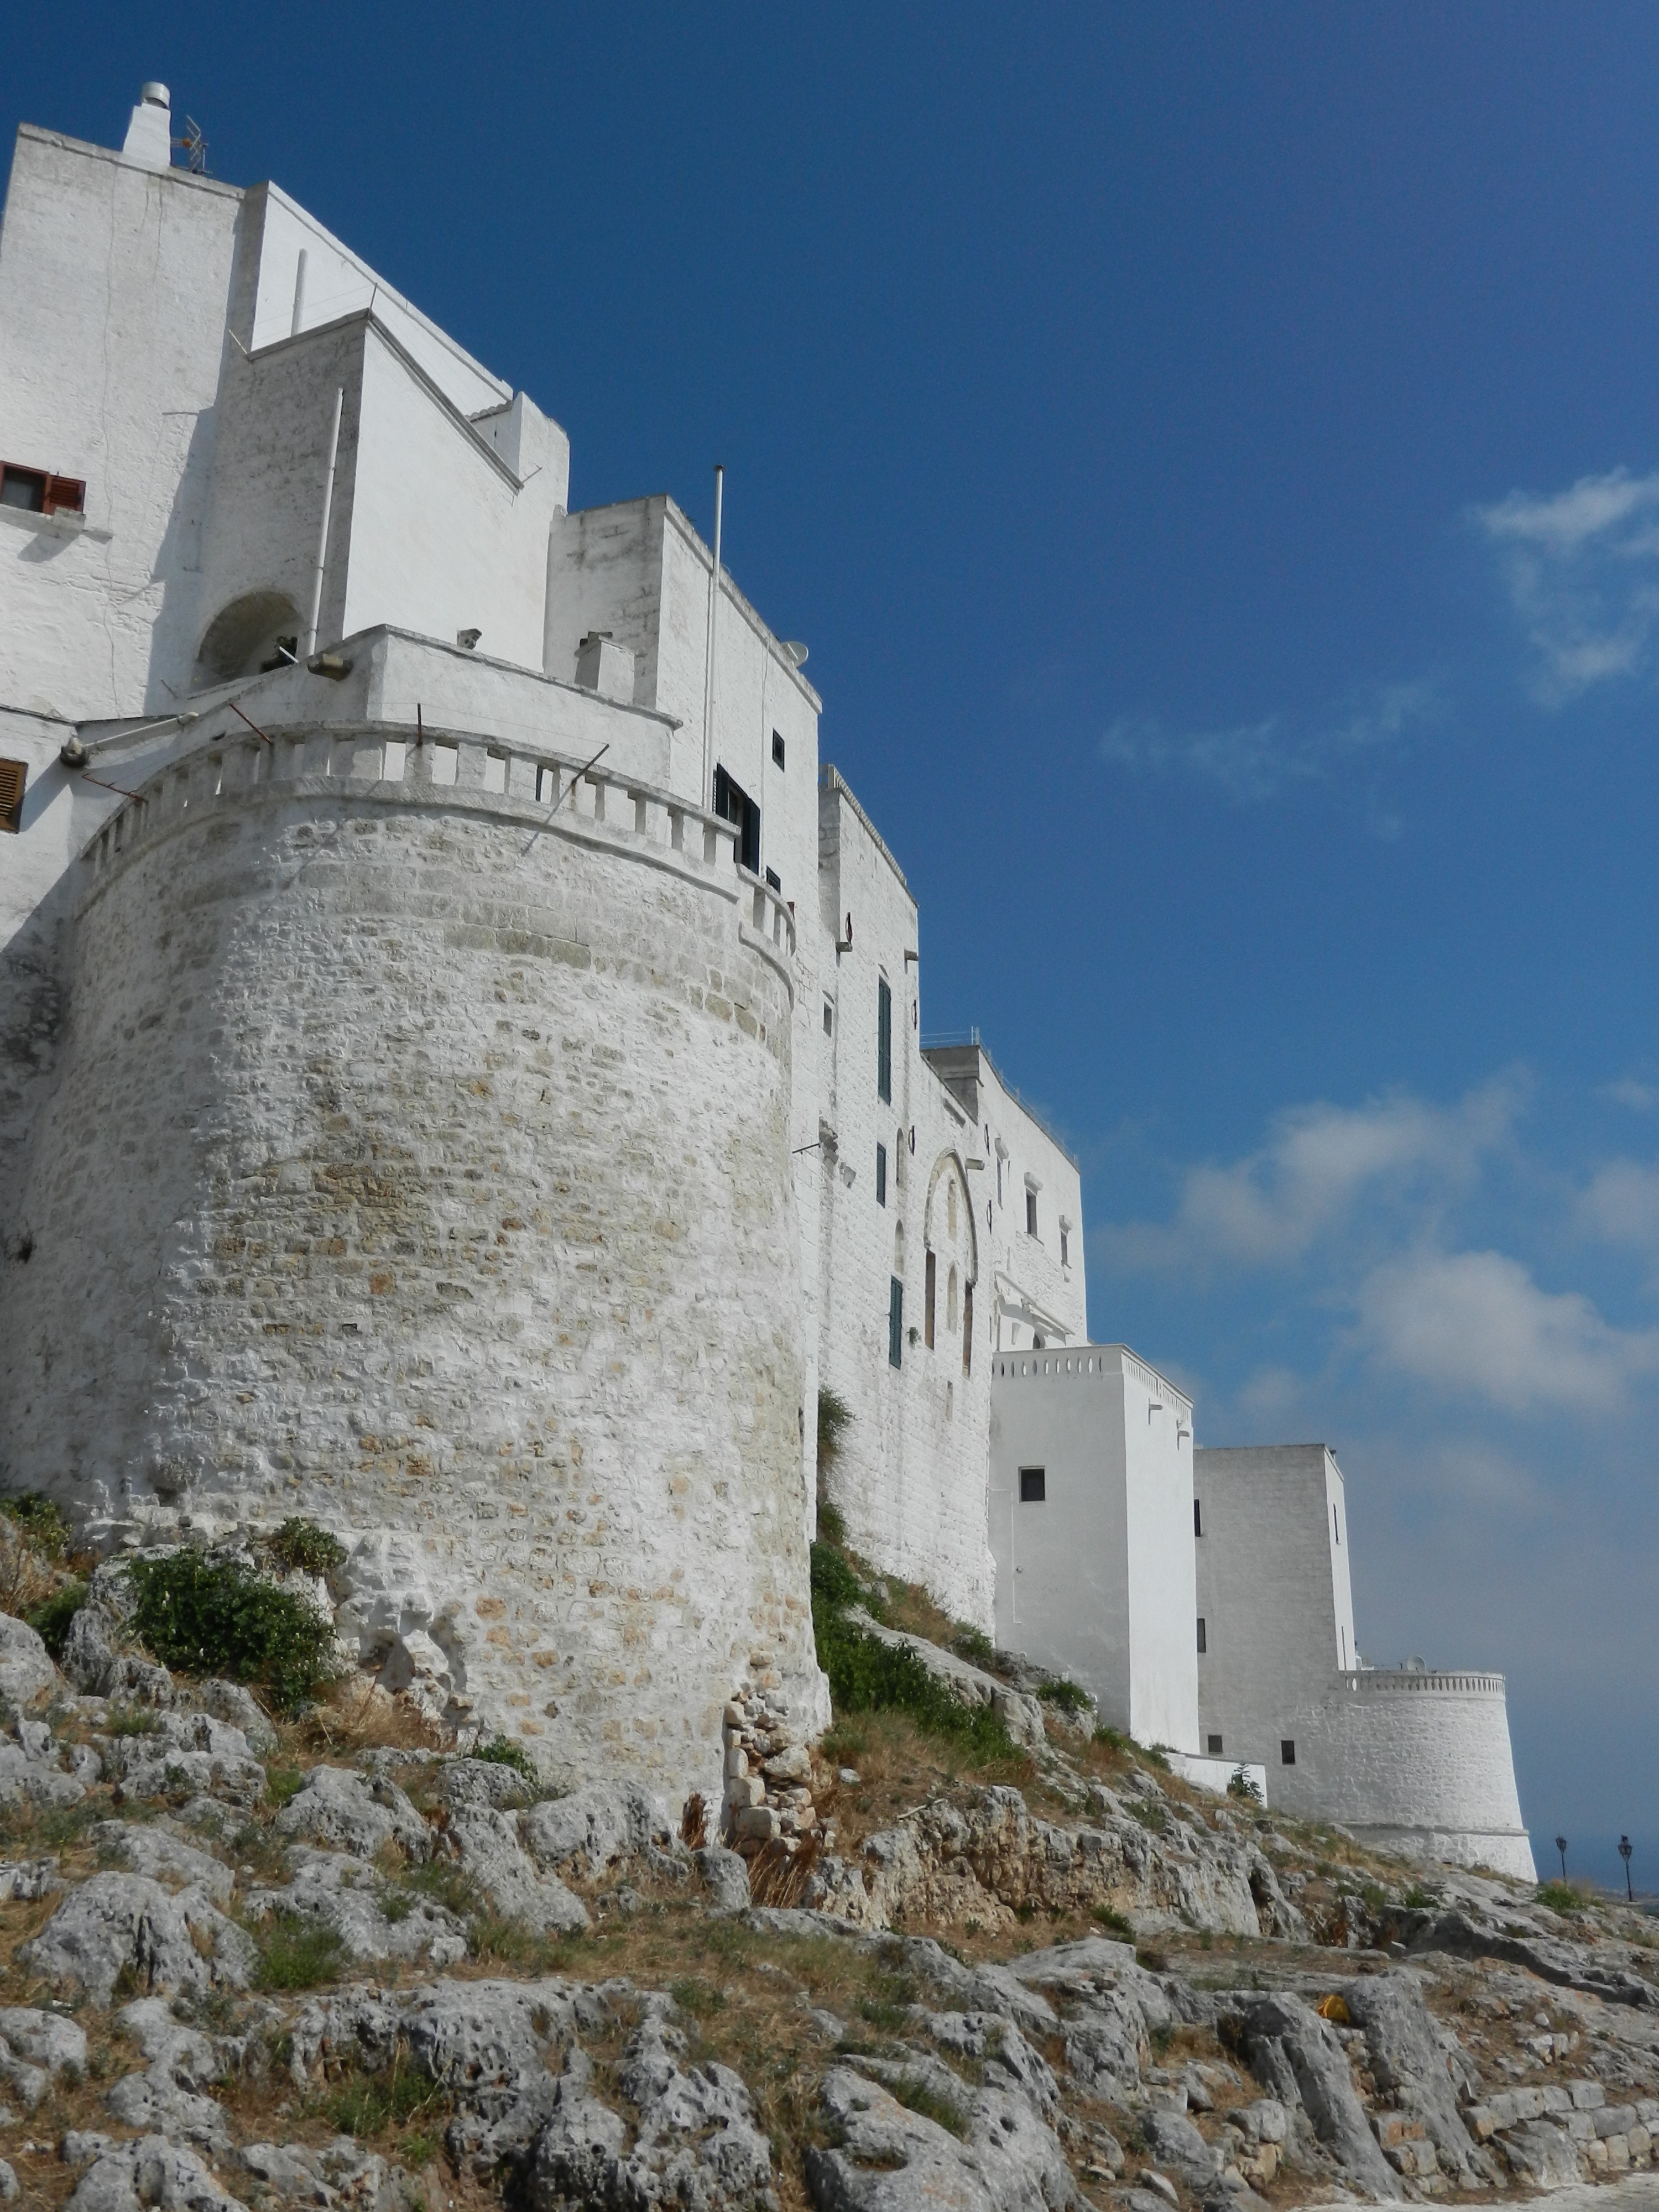
sea, white, building, chateau, wall, monument, tower, castle, fortification, monastery, italia, puglia